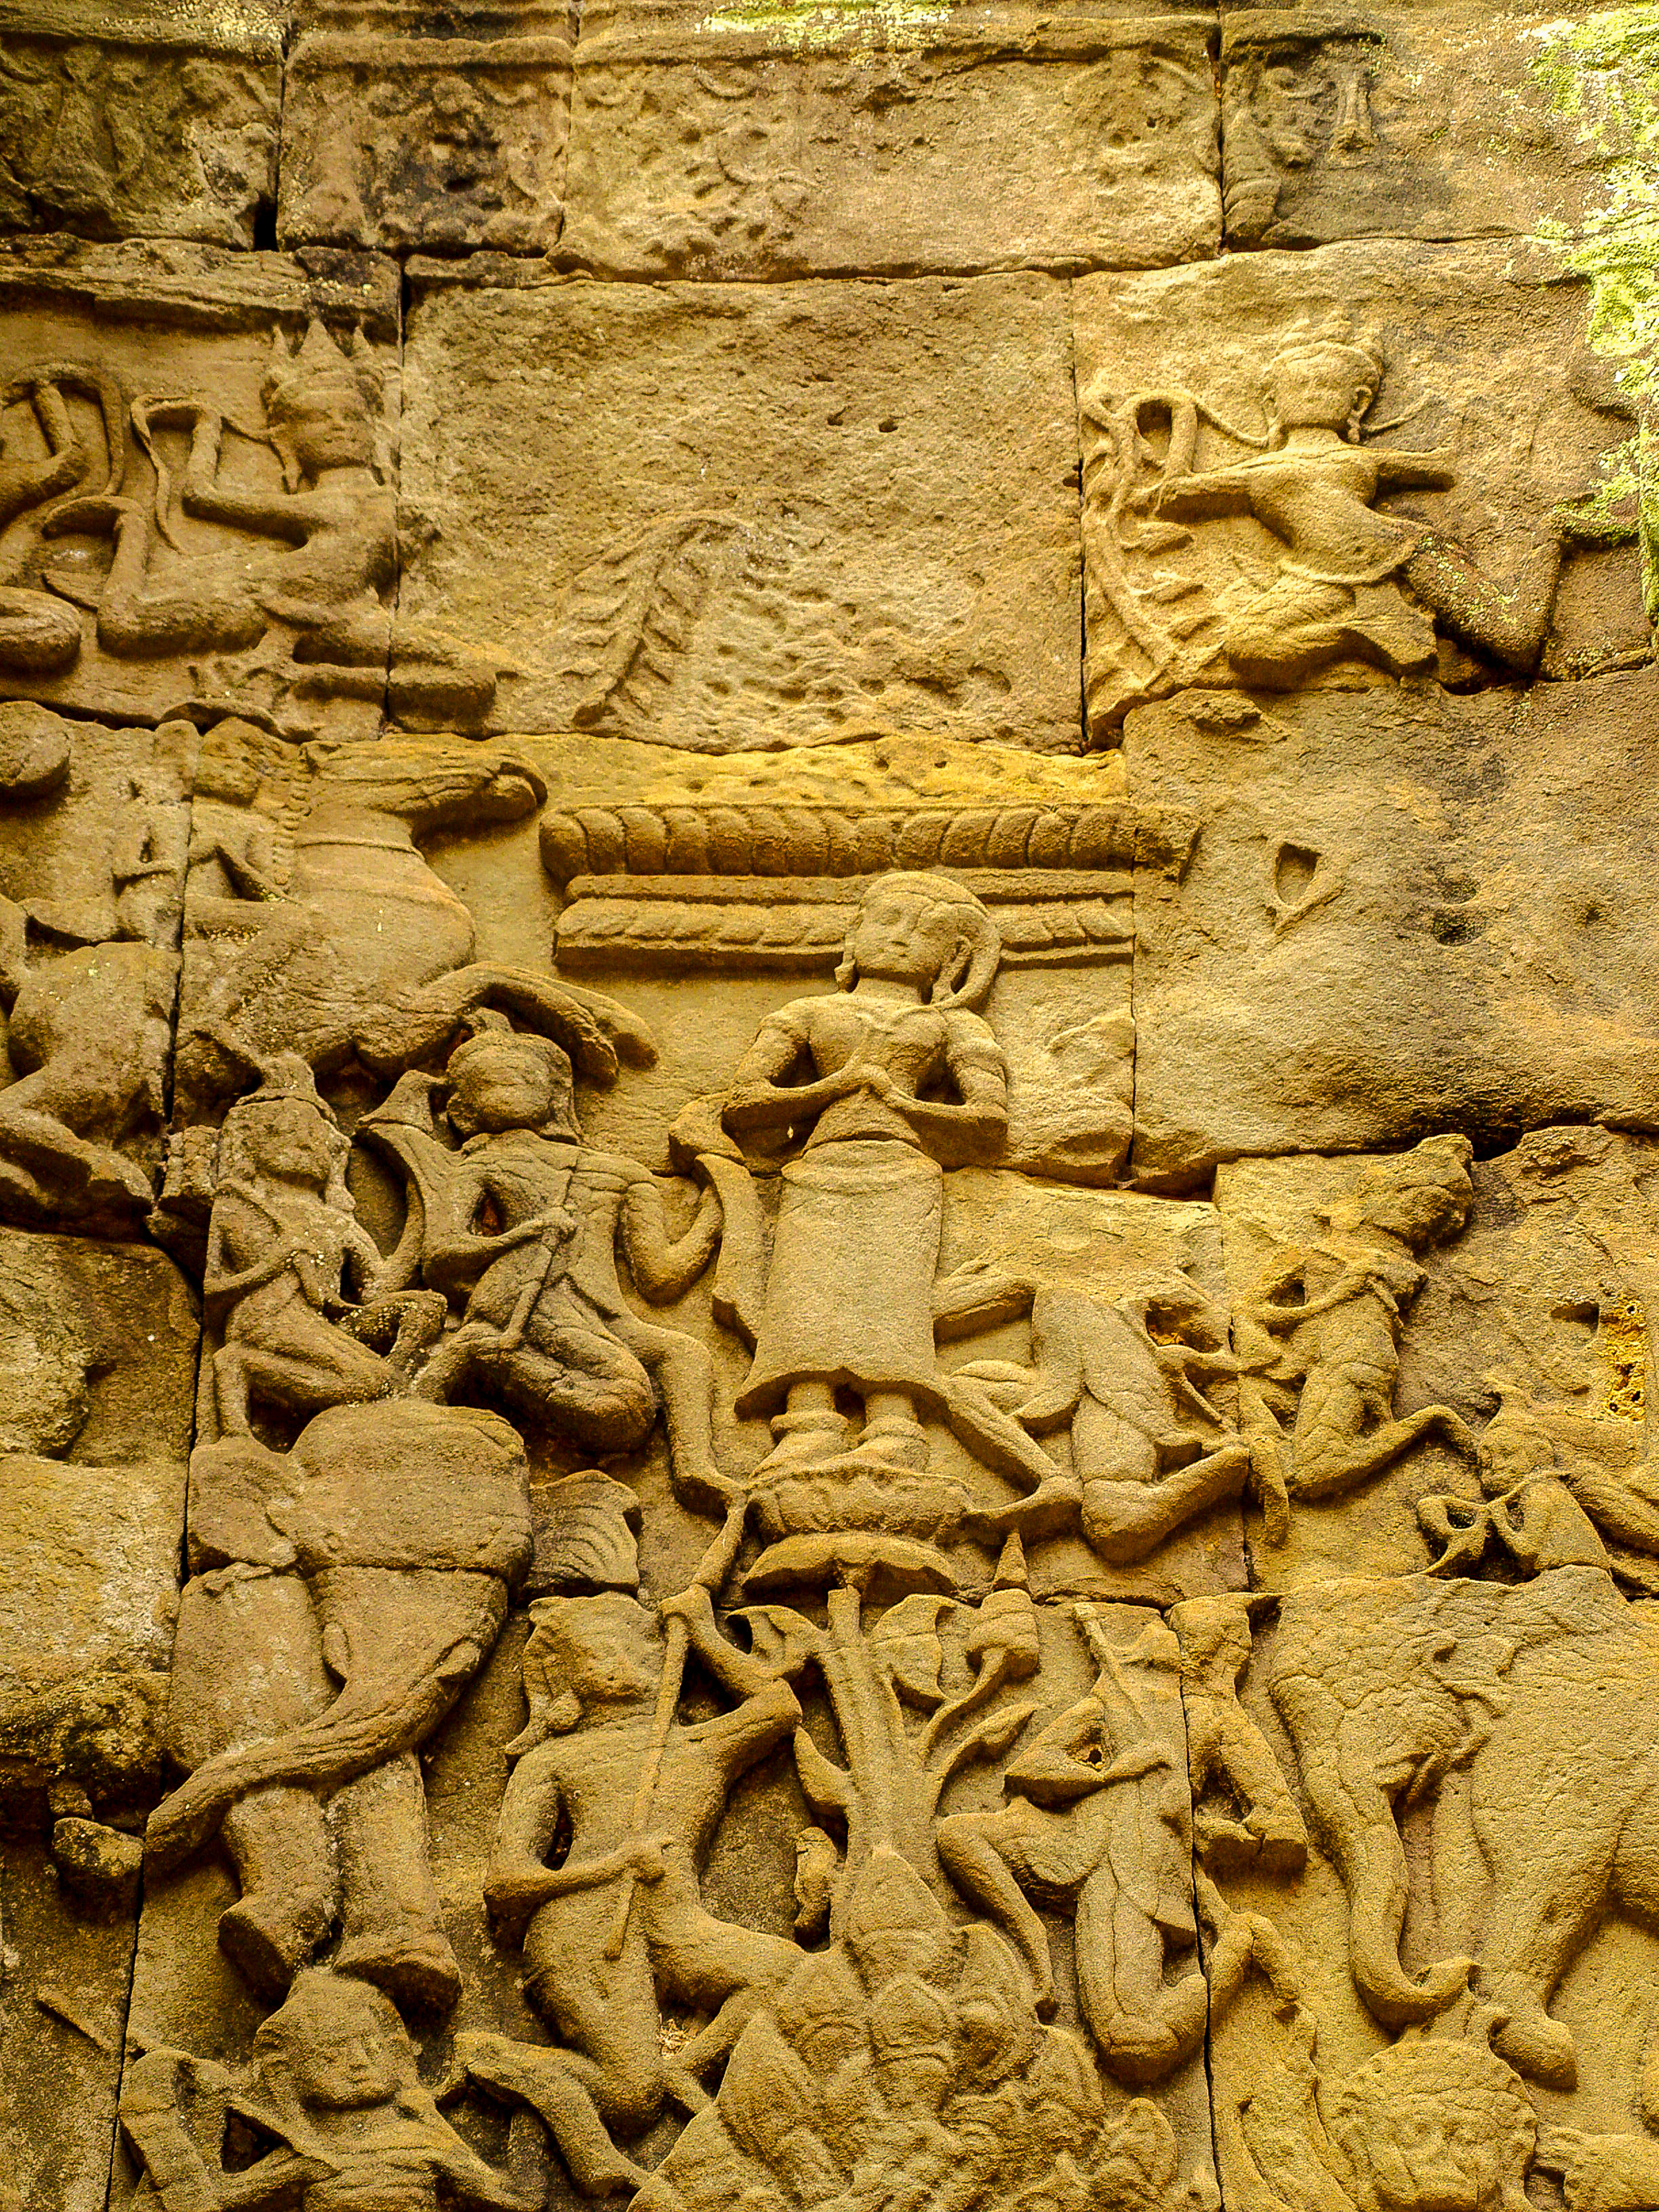
old, cambodia, culture, temple, ancient, stone, architecture, religion, art, asia, statue, ruin, history, tourism, sculpture, monument, religious, khmer, line, thom, civilization, cambodian, asian, hindu, travel, angkor, wat, bayon, heritage, tourist, stone carving, relief, carving, archaeological site, wall, ancient history, rock, geology, stone wall